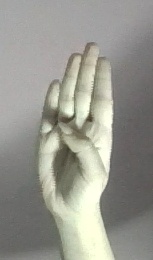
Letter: kaaf